The Slow Club (Austrian group)

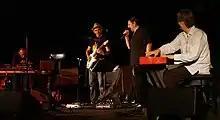
The Slow Club in 2008.

The Slow Club is the name of a music project founded in 2004 by the Austrian musicians Hansi Lang, Thomas Rabitsch and Wolfgang Schlögl.